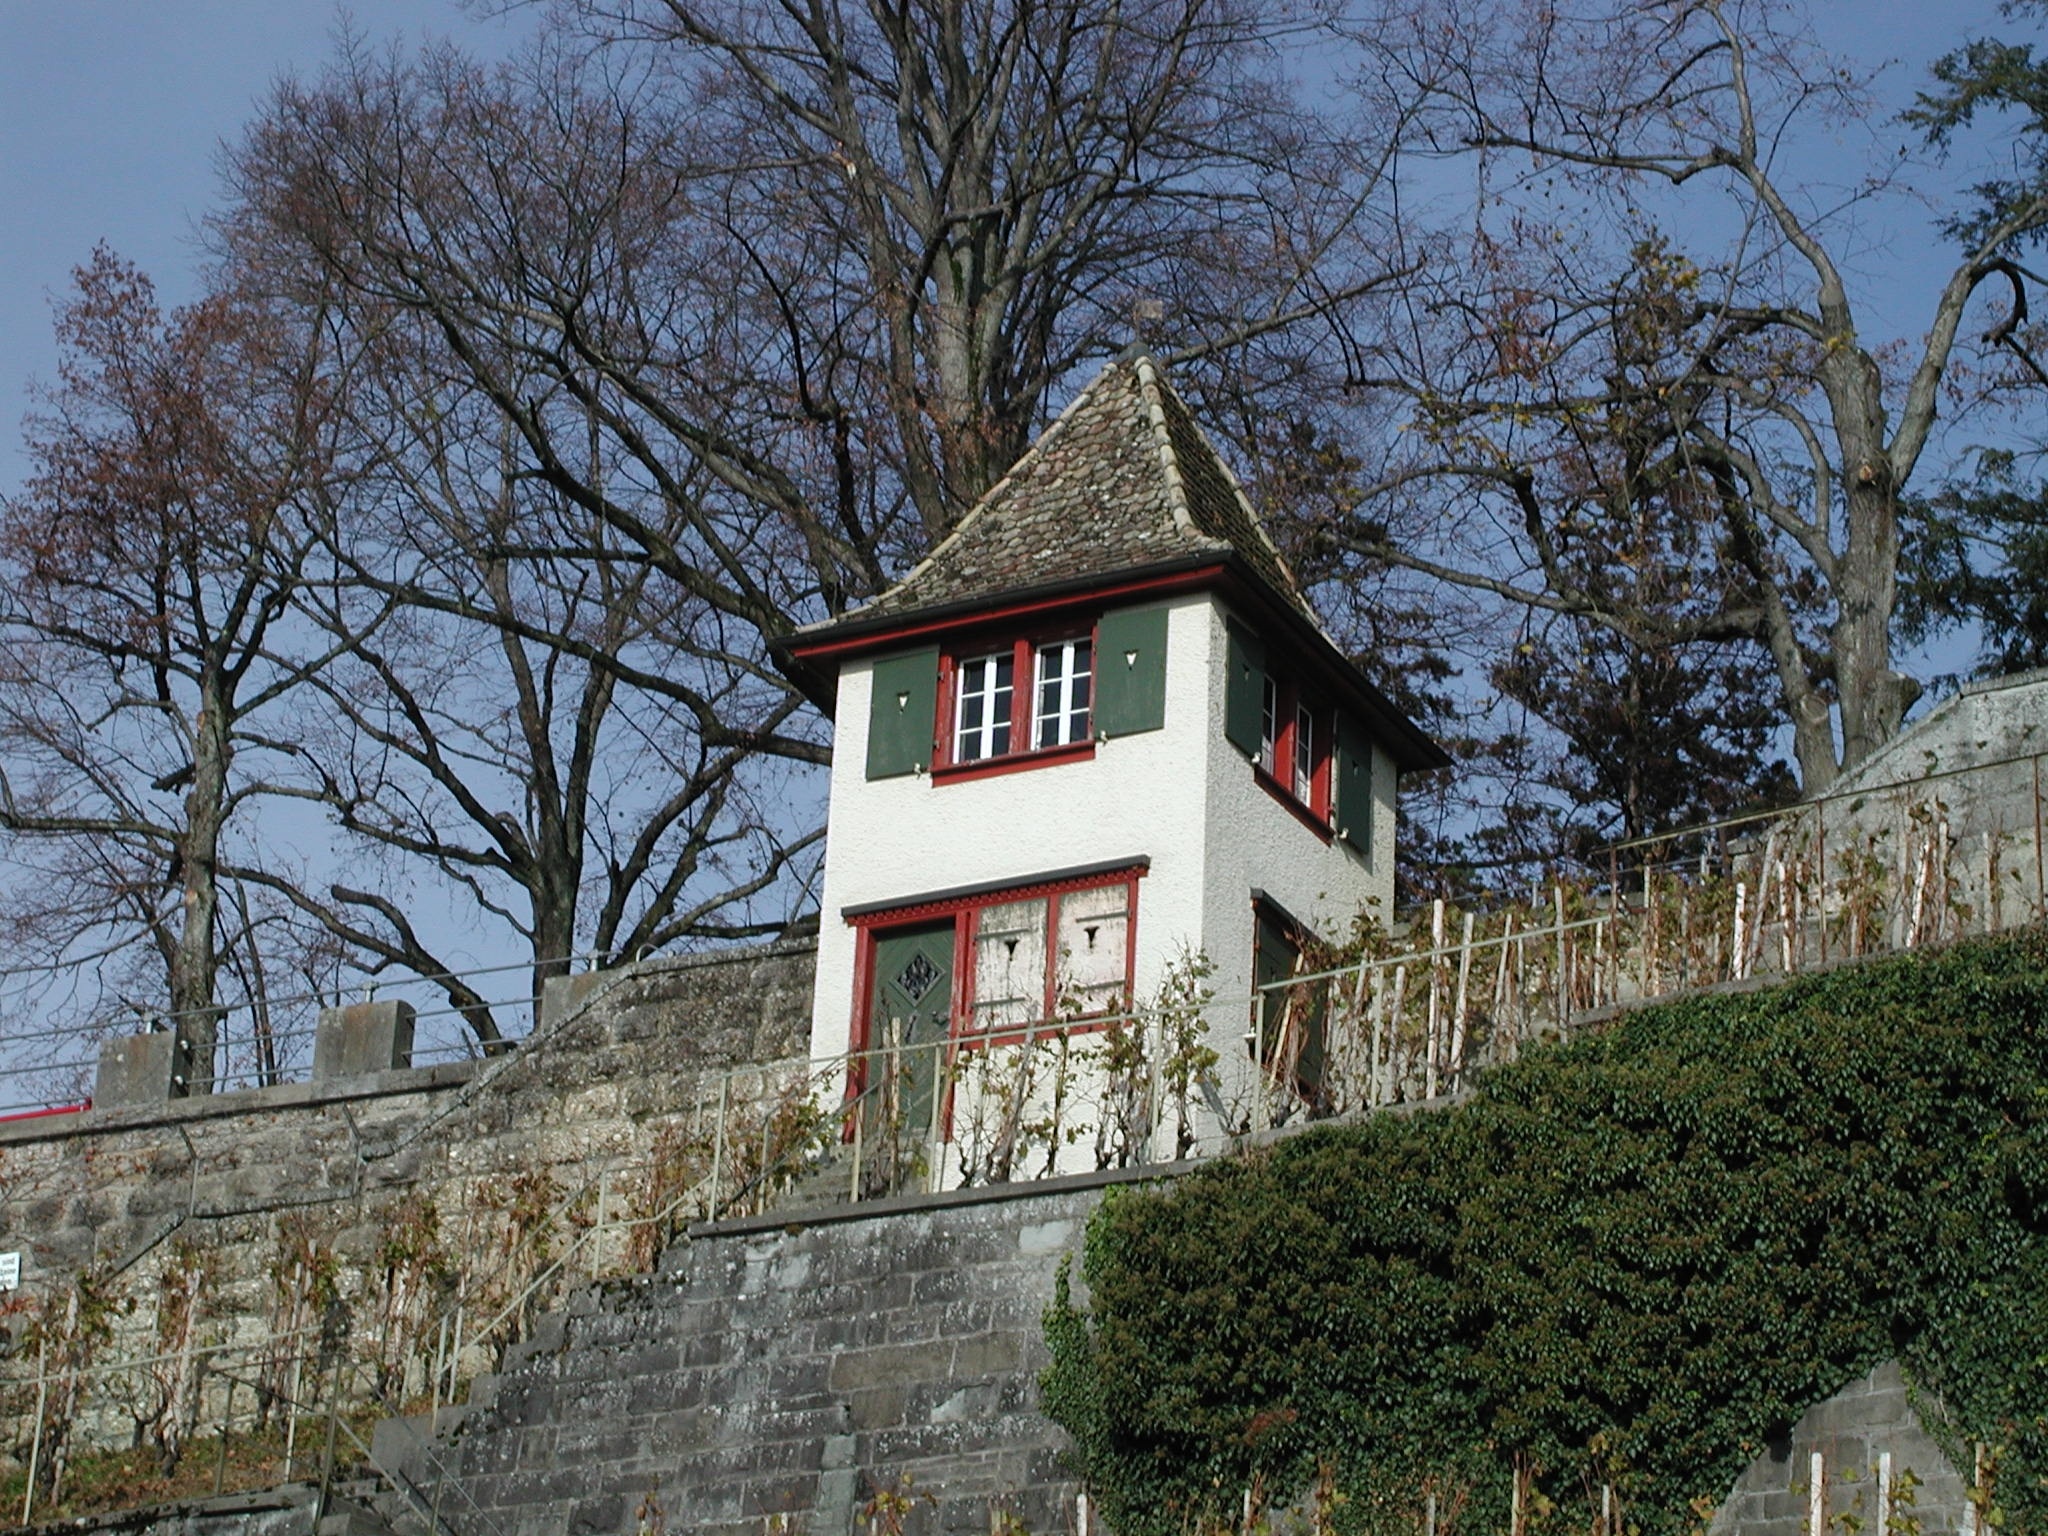
tree, nature, house, lake, view, building, chateau, panorama, tower, cottage, chapel, monastery, switzerland, estate, viewpoint, rural area, distant view, castle hill, rapperswil jona